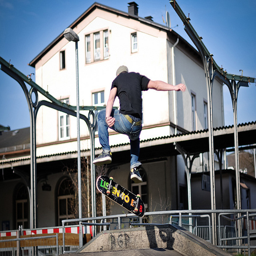
A kid playing in an urban skateboad park
A man is jumping at the top of a ramp while skateboarding.
A skateboarder performs a jump in a skate park.
A man jumping a skateboard in front of a three story house.
A skateboarder performs a trick over a ramp.